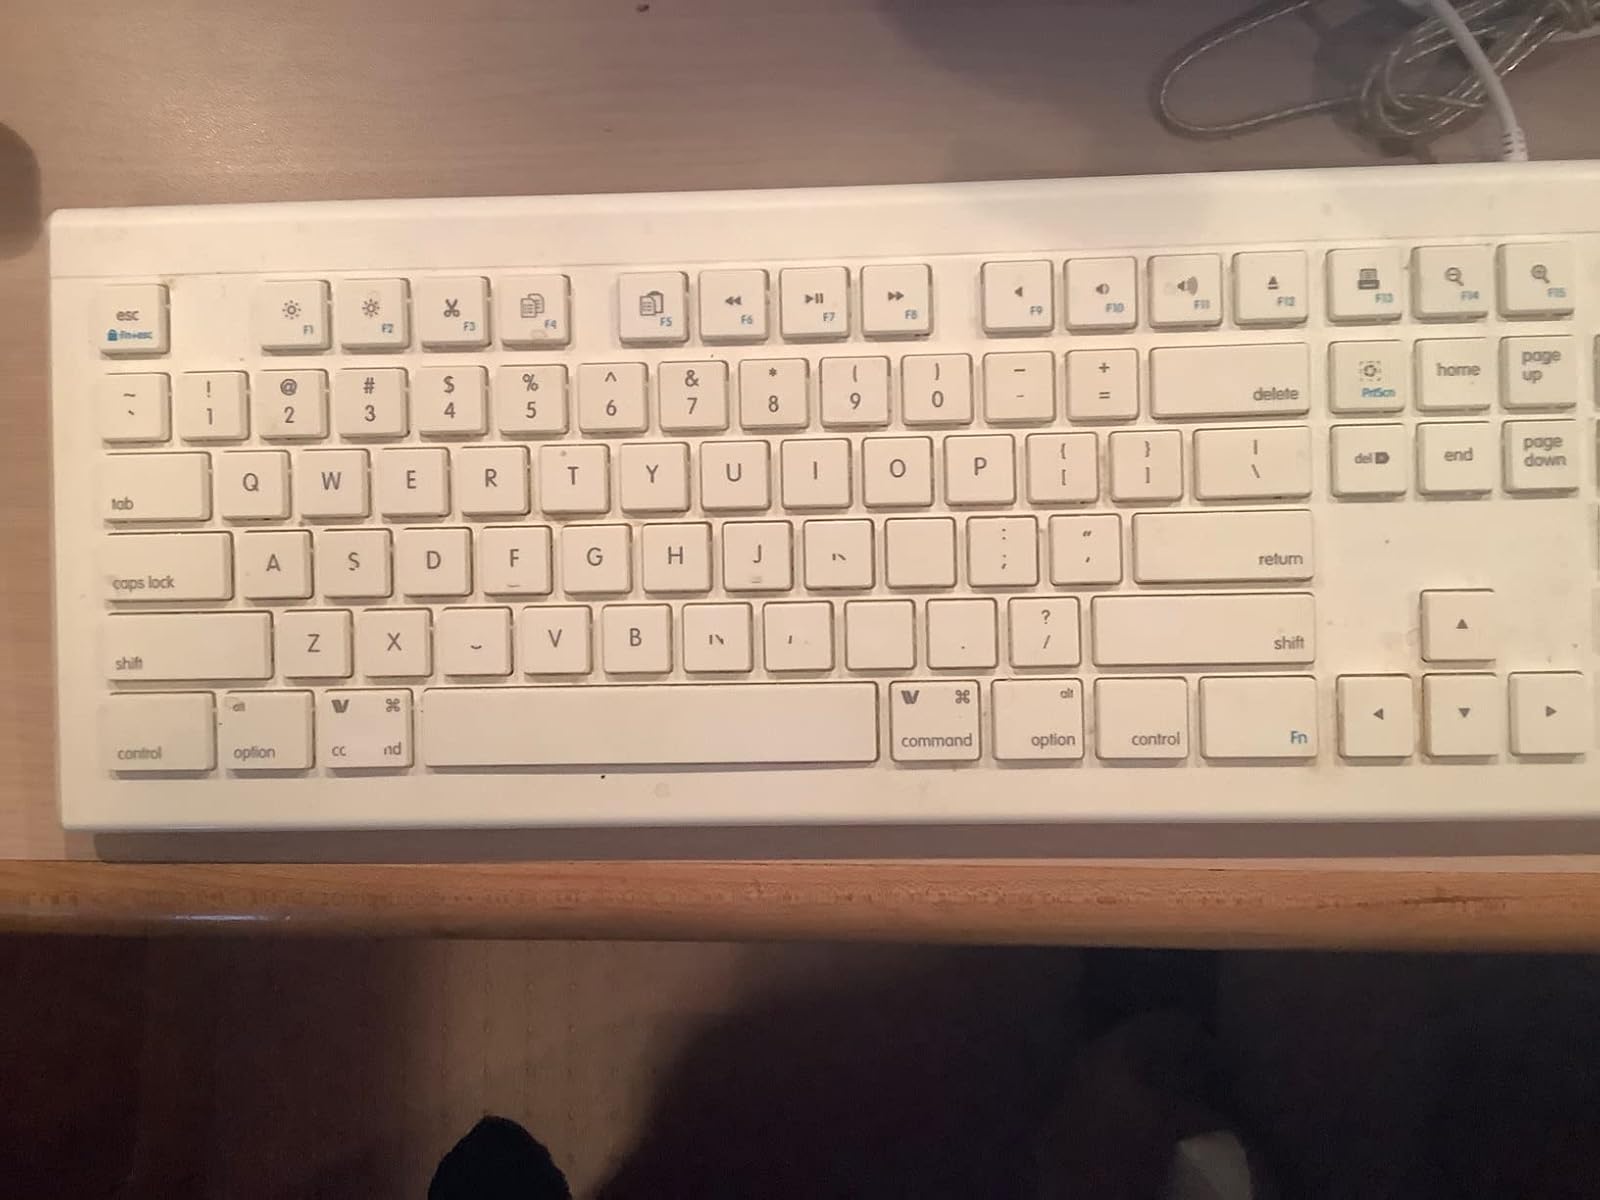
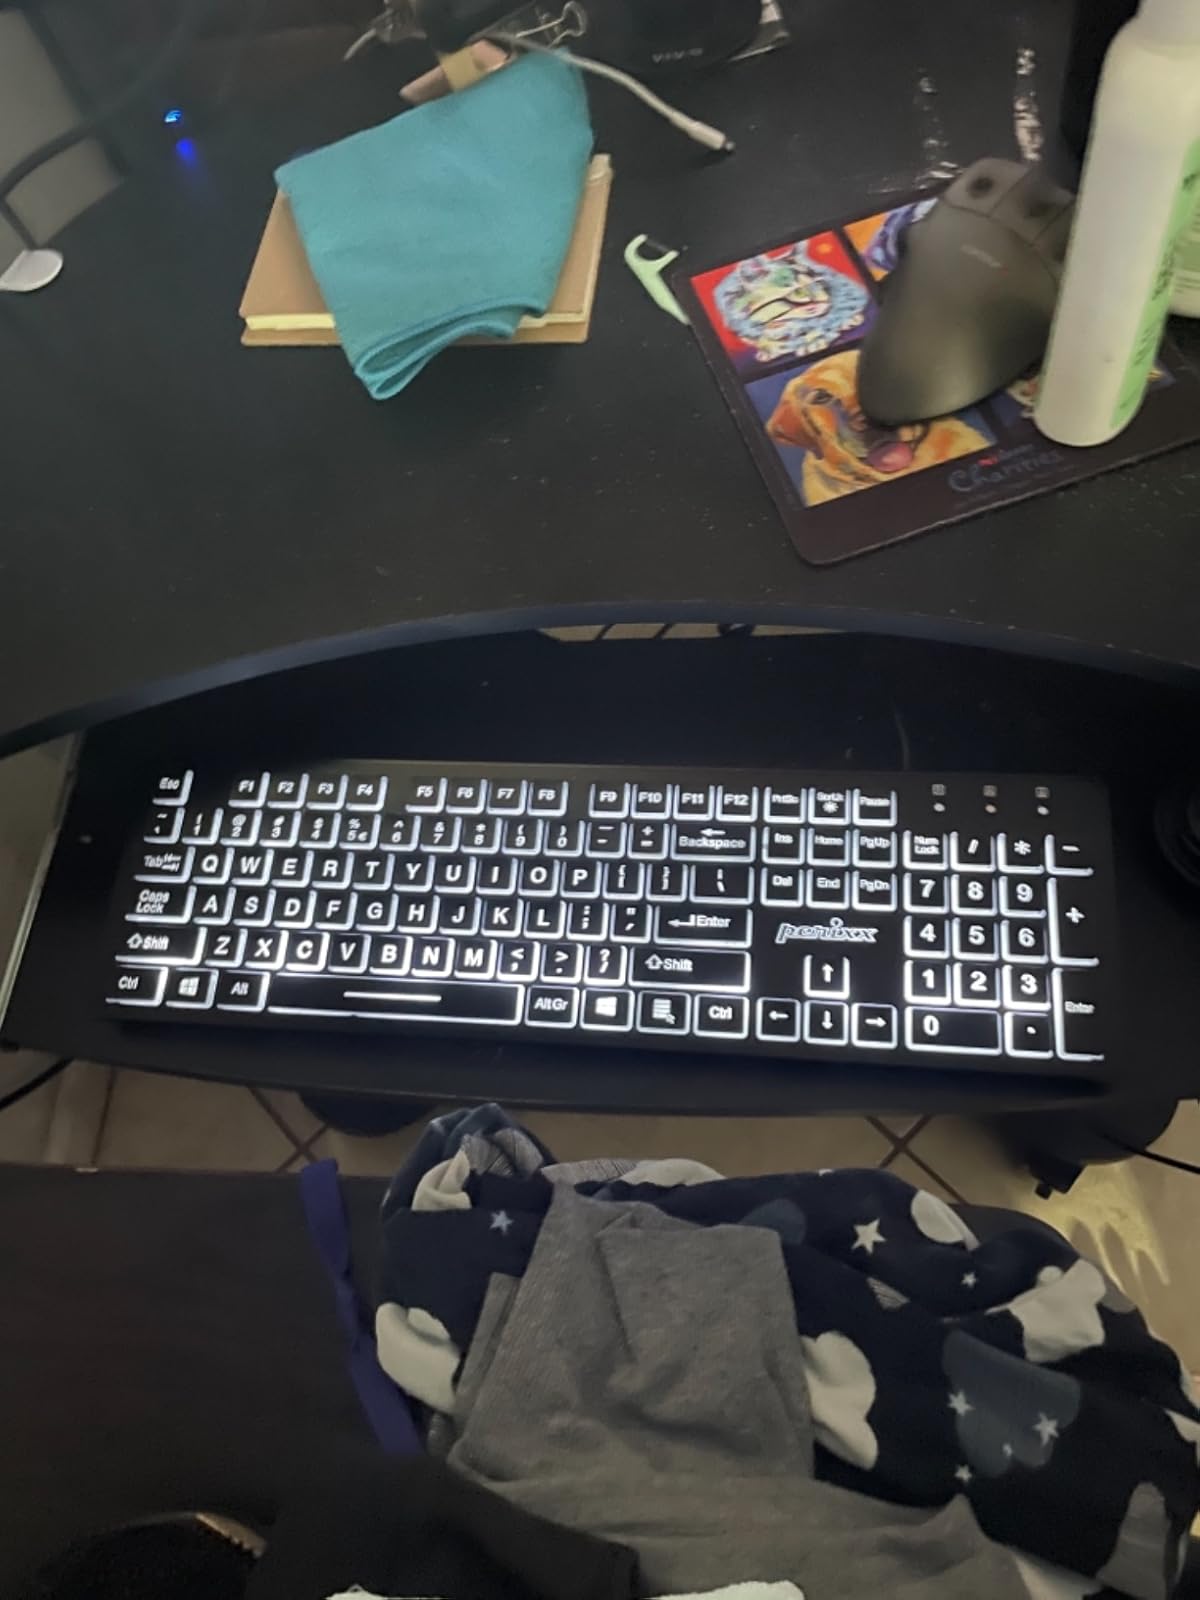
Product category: keyboard
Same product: no